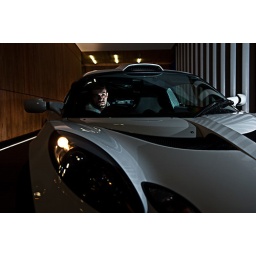
Strobist: One strobe in car aimed at roof @ 1/64 power, one strobe camera right fired at columns @ 1/8 power.